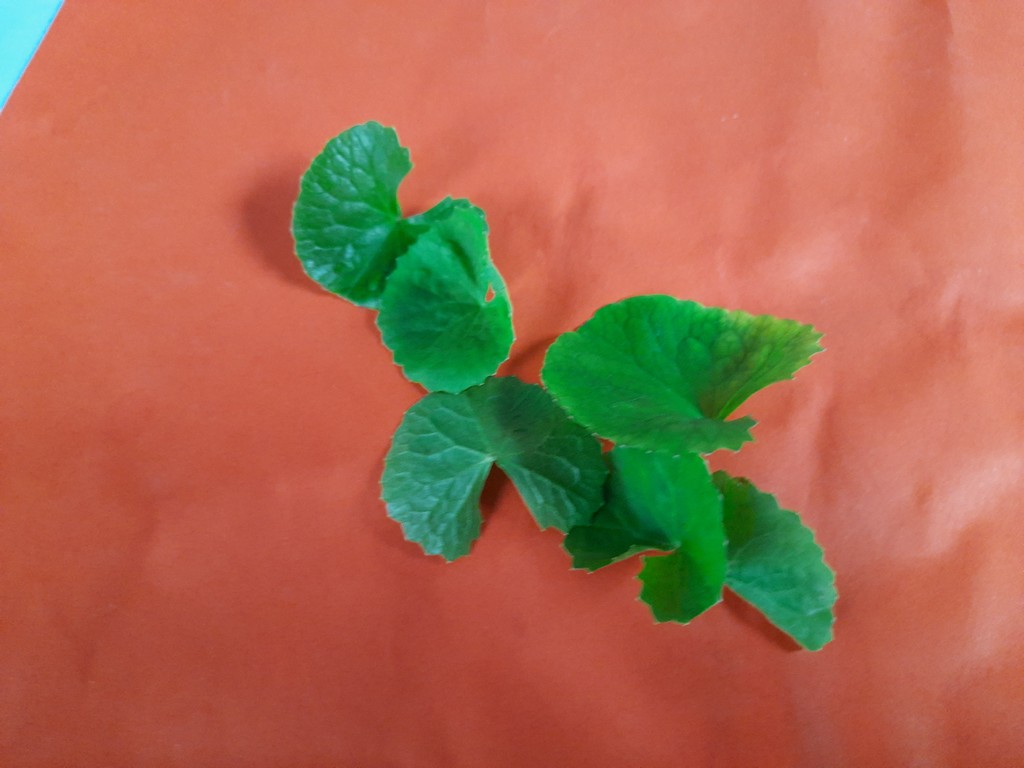
Label: Healthy